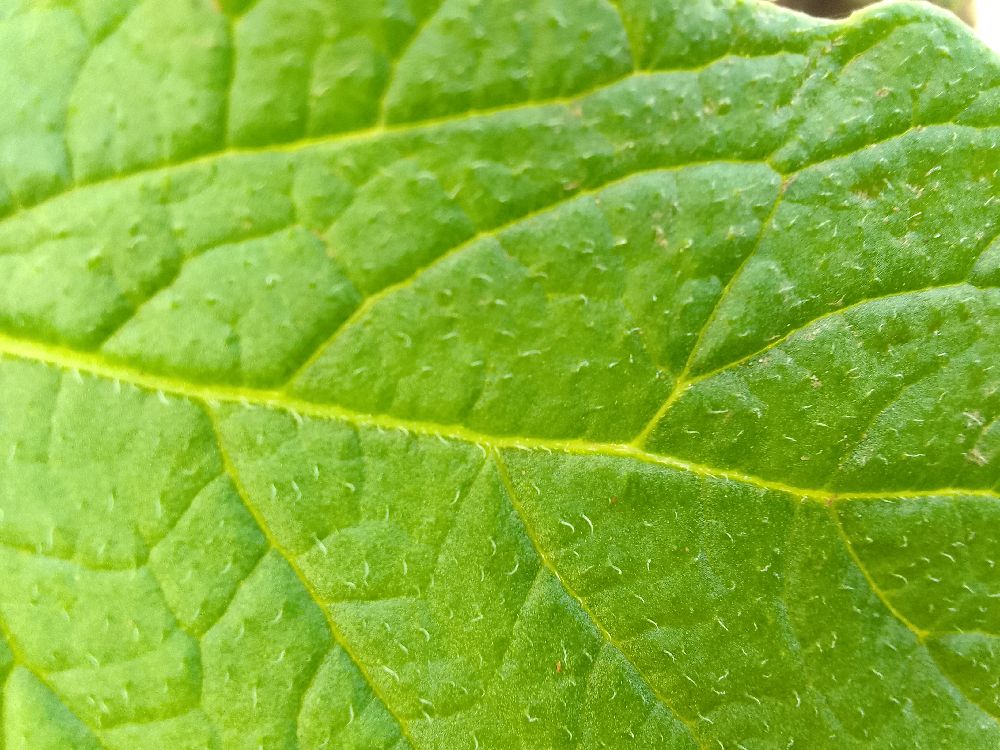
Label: Healthy